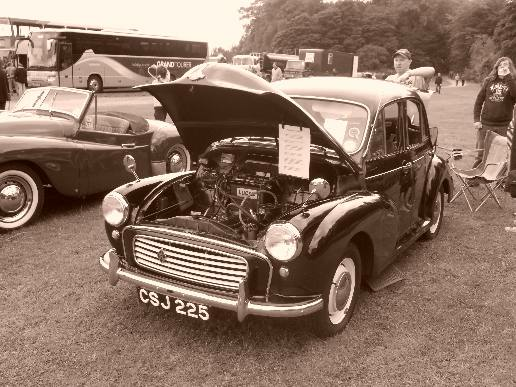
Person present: No